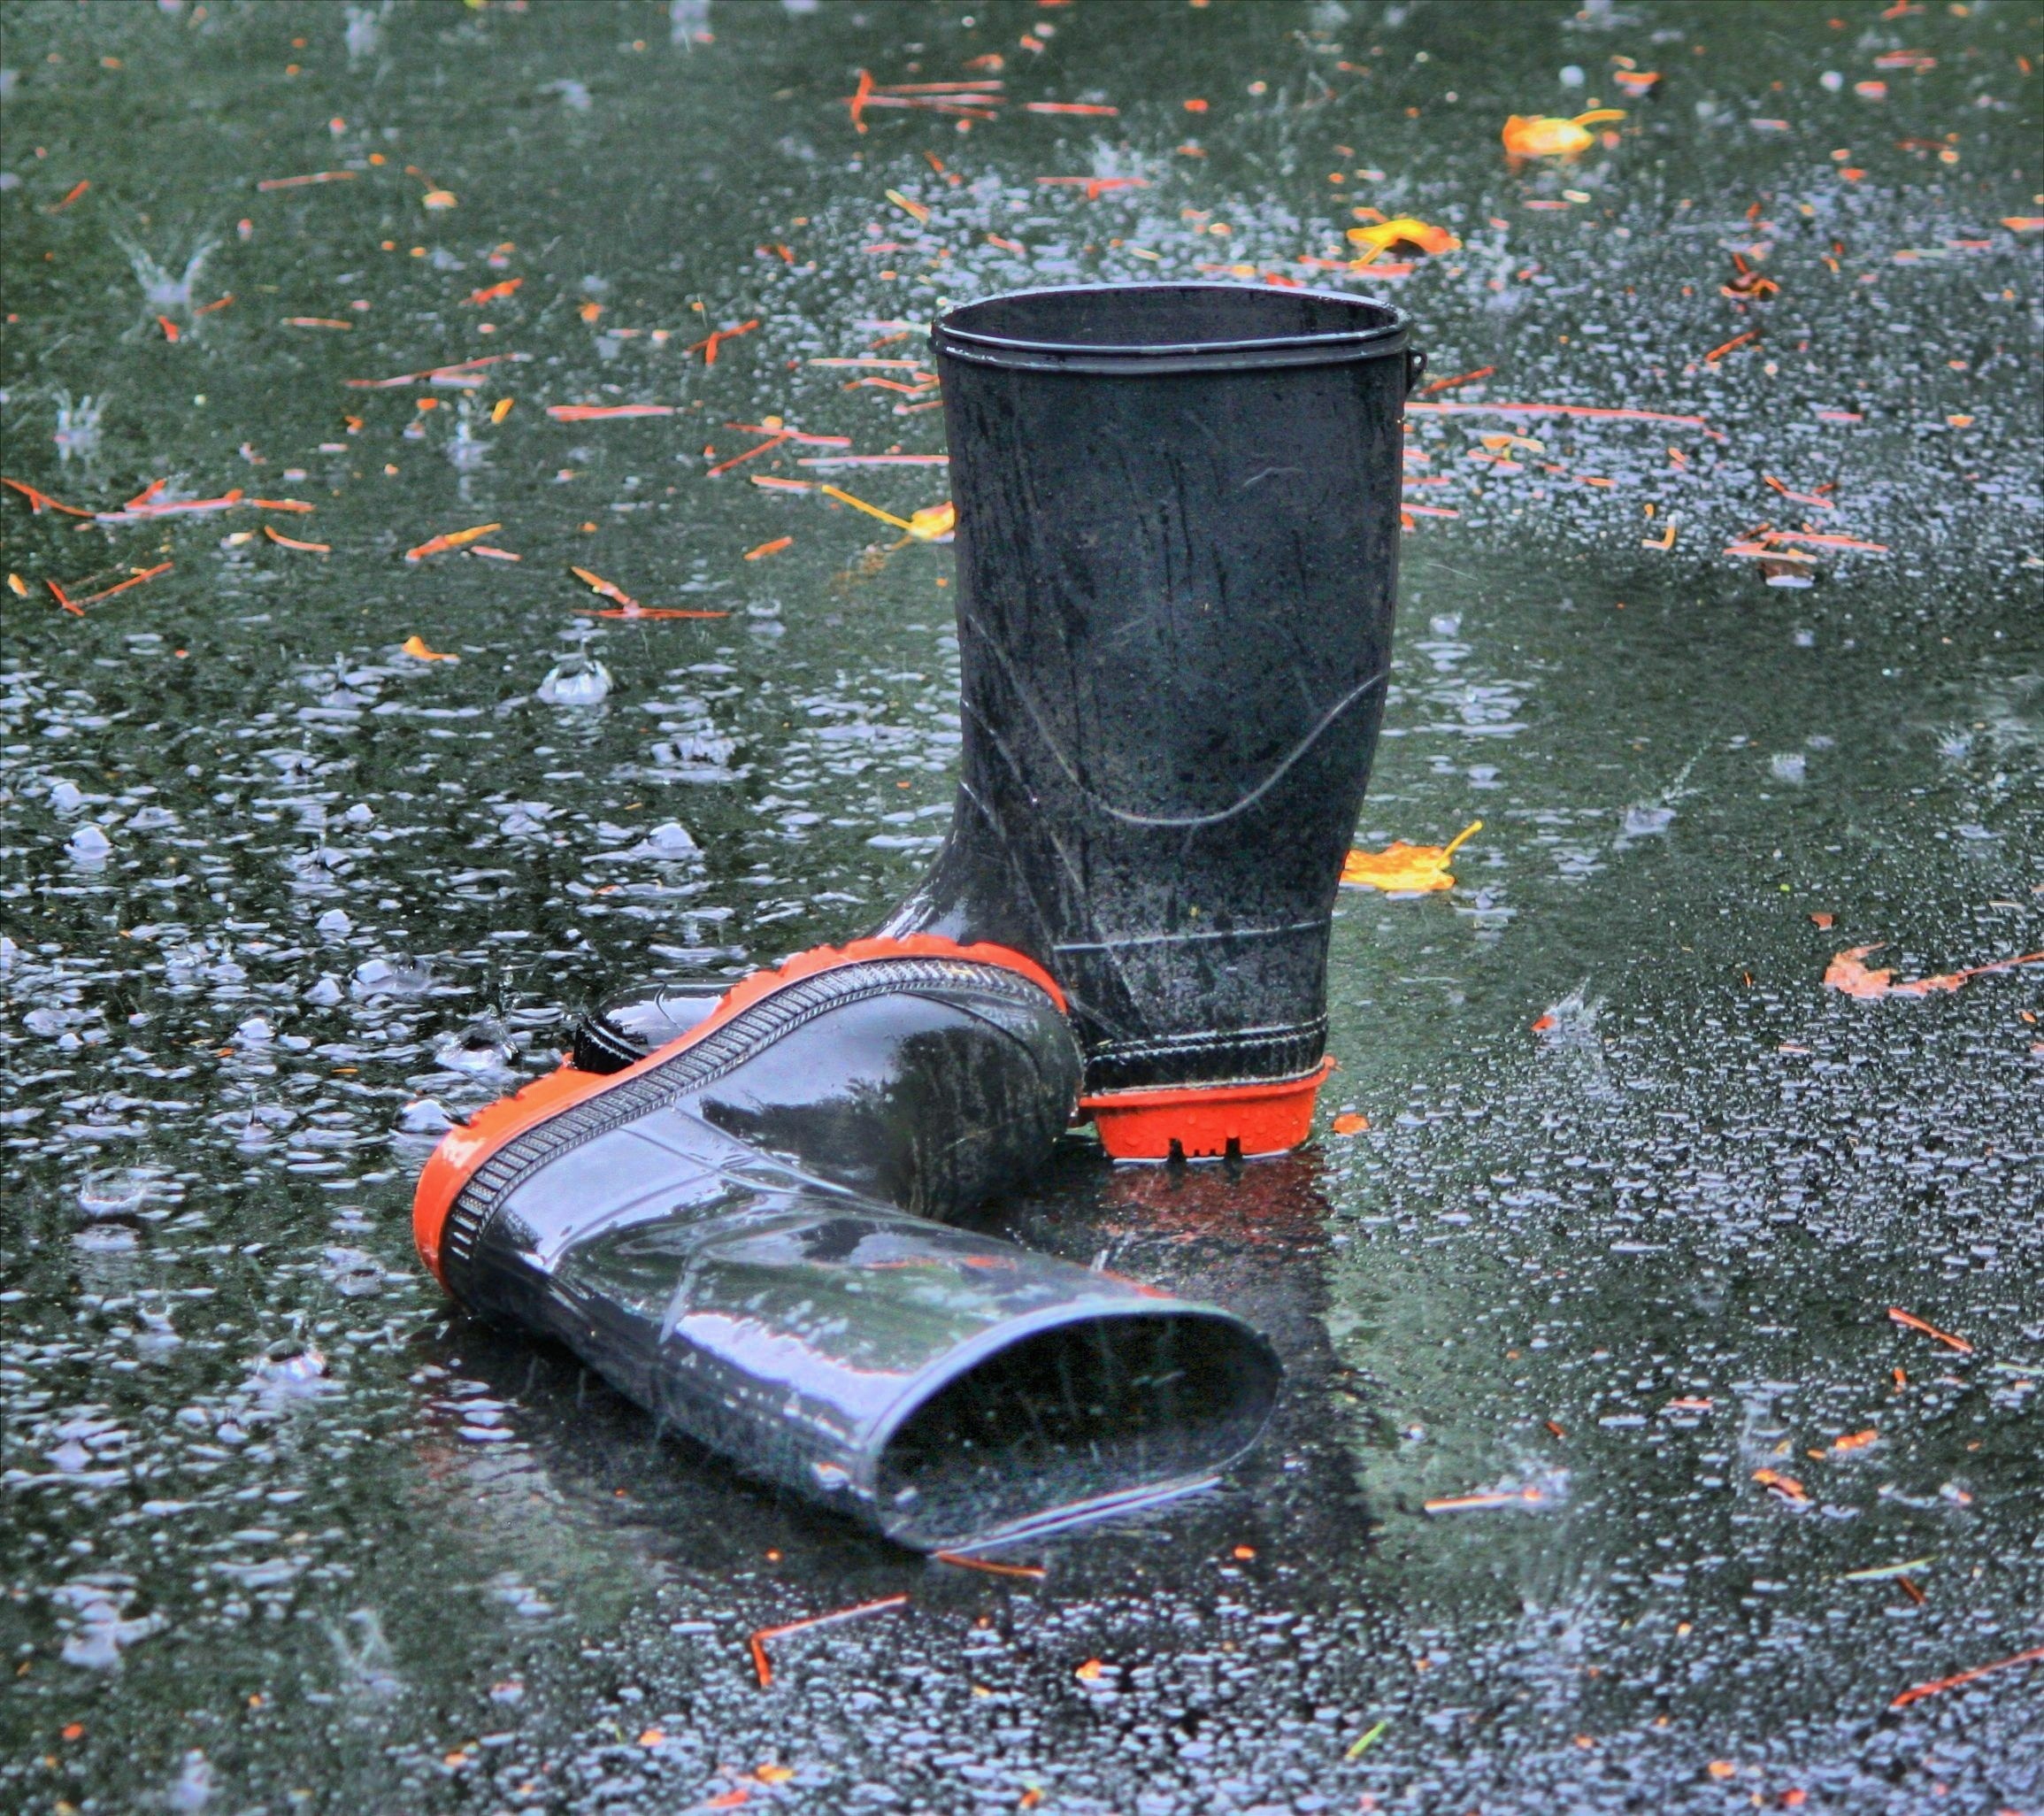
water, rain, wet, asphalt, vehicle, splash, puddle, rainy, messy, boots, footwear, litter, waste, waders, rubber, waterproof, rainboots, galoshes